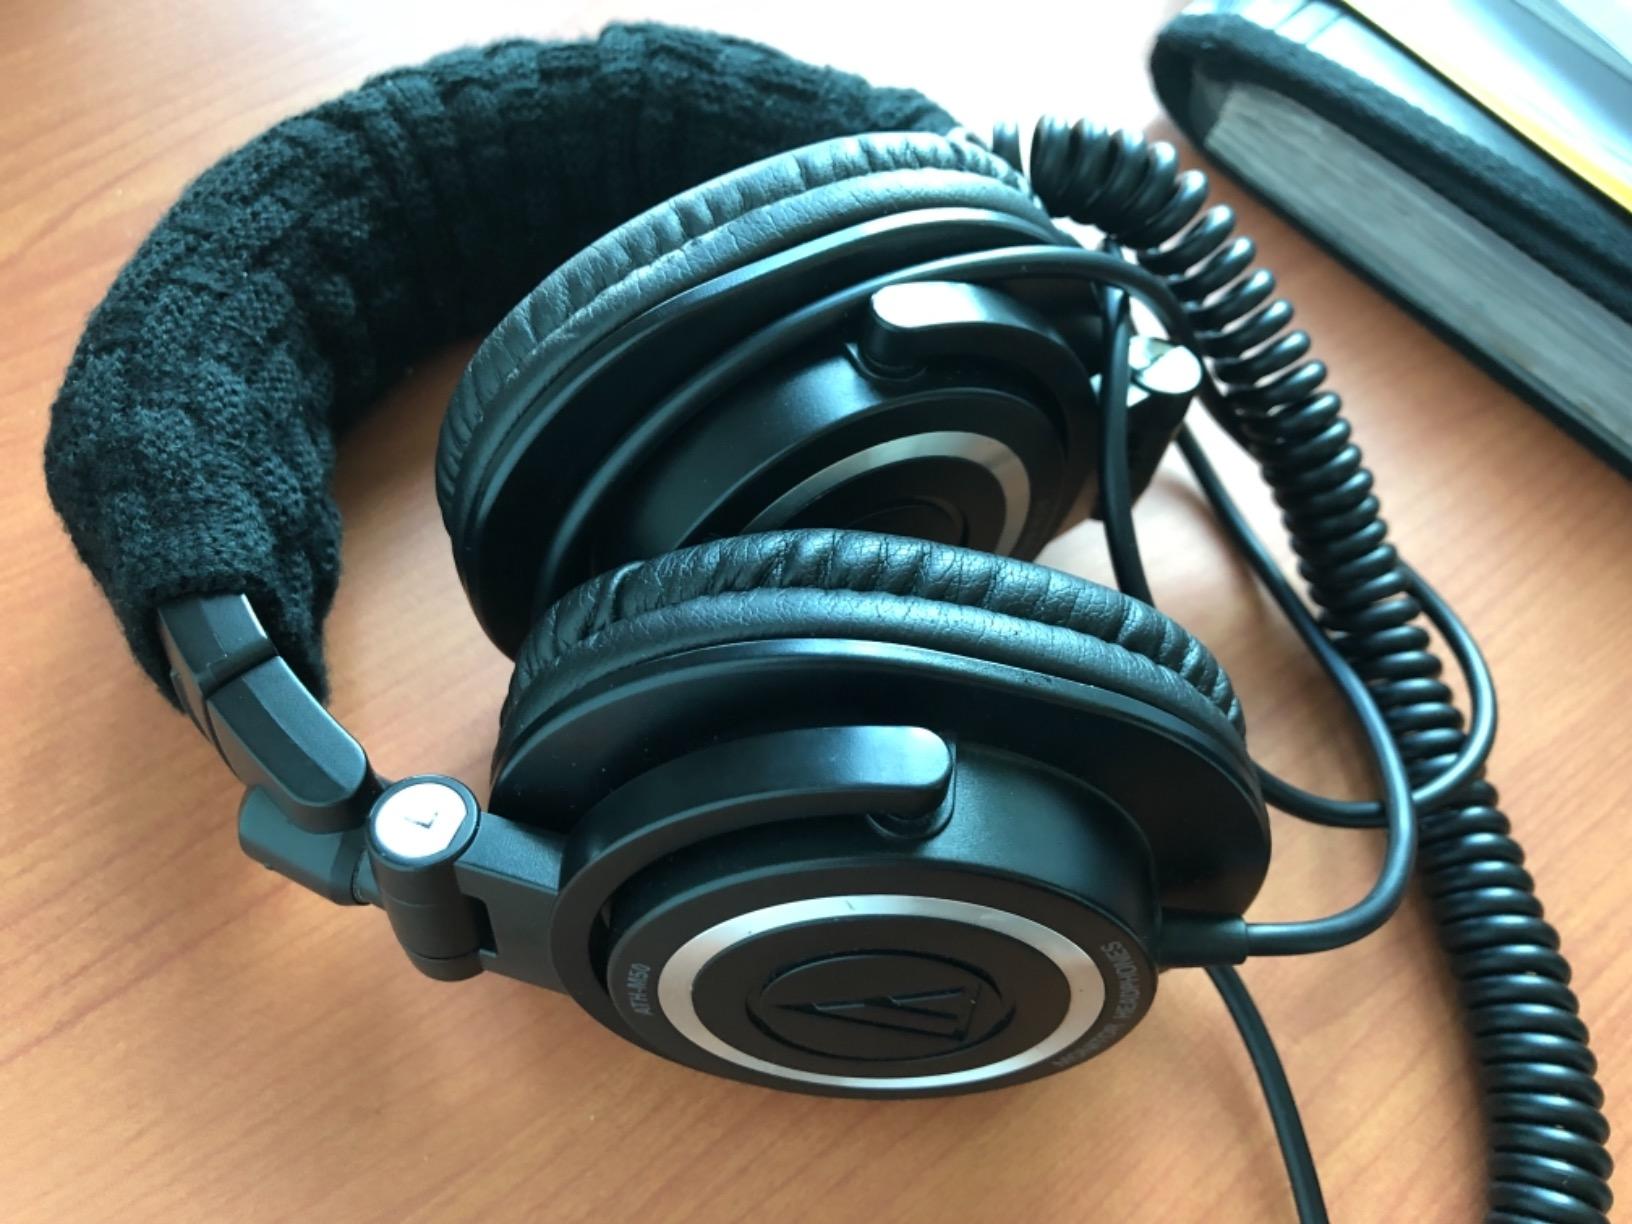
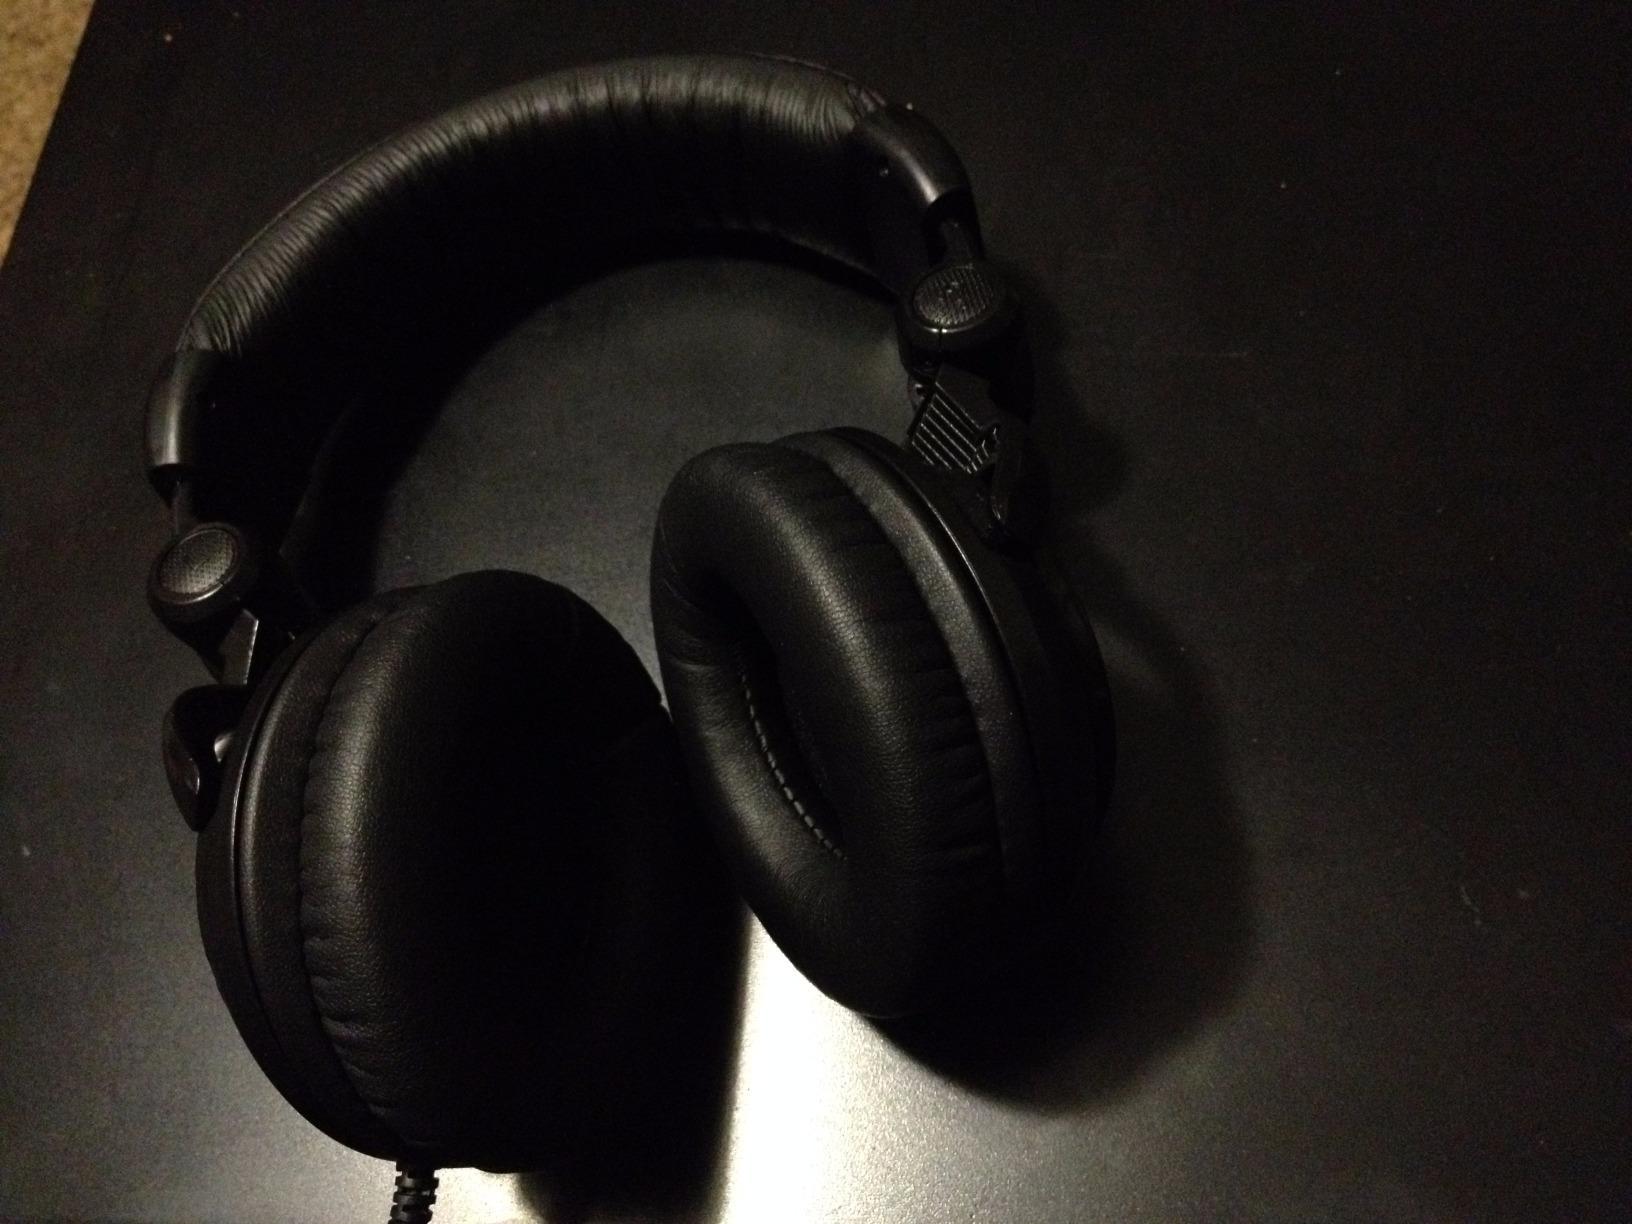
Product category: headphones
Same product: no